Christopher Tanev

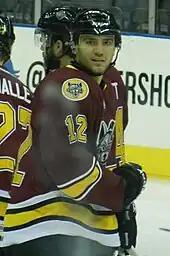
Tanev with the Wolves in November 2012

During the NCAA tournament, Tanev was scouted by Vancouver Canucks director of player development Dave Gagner, who was previously acquainted with Tanev as his childhood roller hockey coach. The Canucks scouting staff collectively identified him as "the smartest player on the ice" in the East Regional segment of the tournament. On May 31, 2010, Tanev signed as an undrafted free agent with the Canucks, foregoing his final three years of college hockey eligibility. He had received interest from at least three other teams, including the San Jose Sharks, Ottawa Senators and Columbus Blue Jackets, but ultimately chose Vancouver.